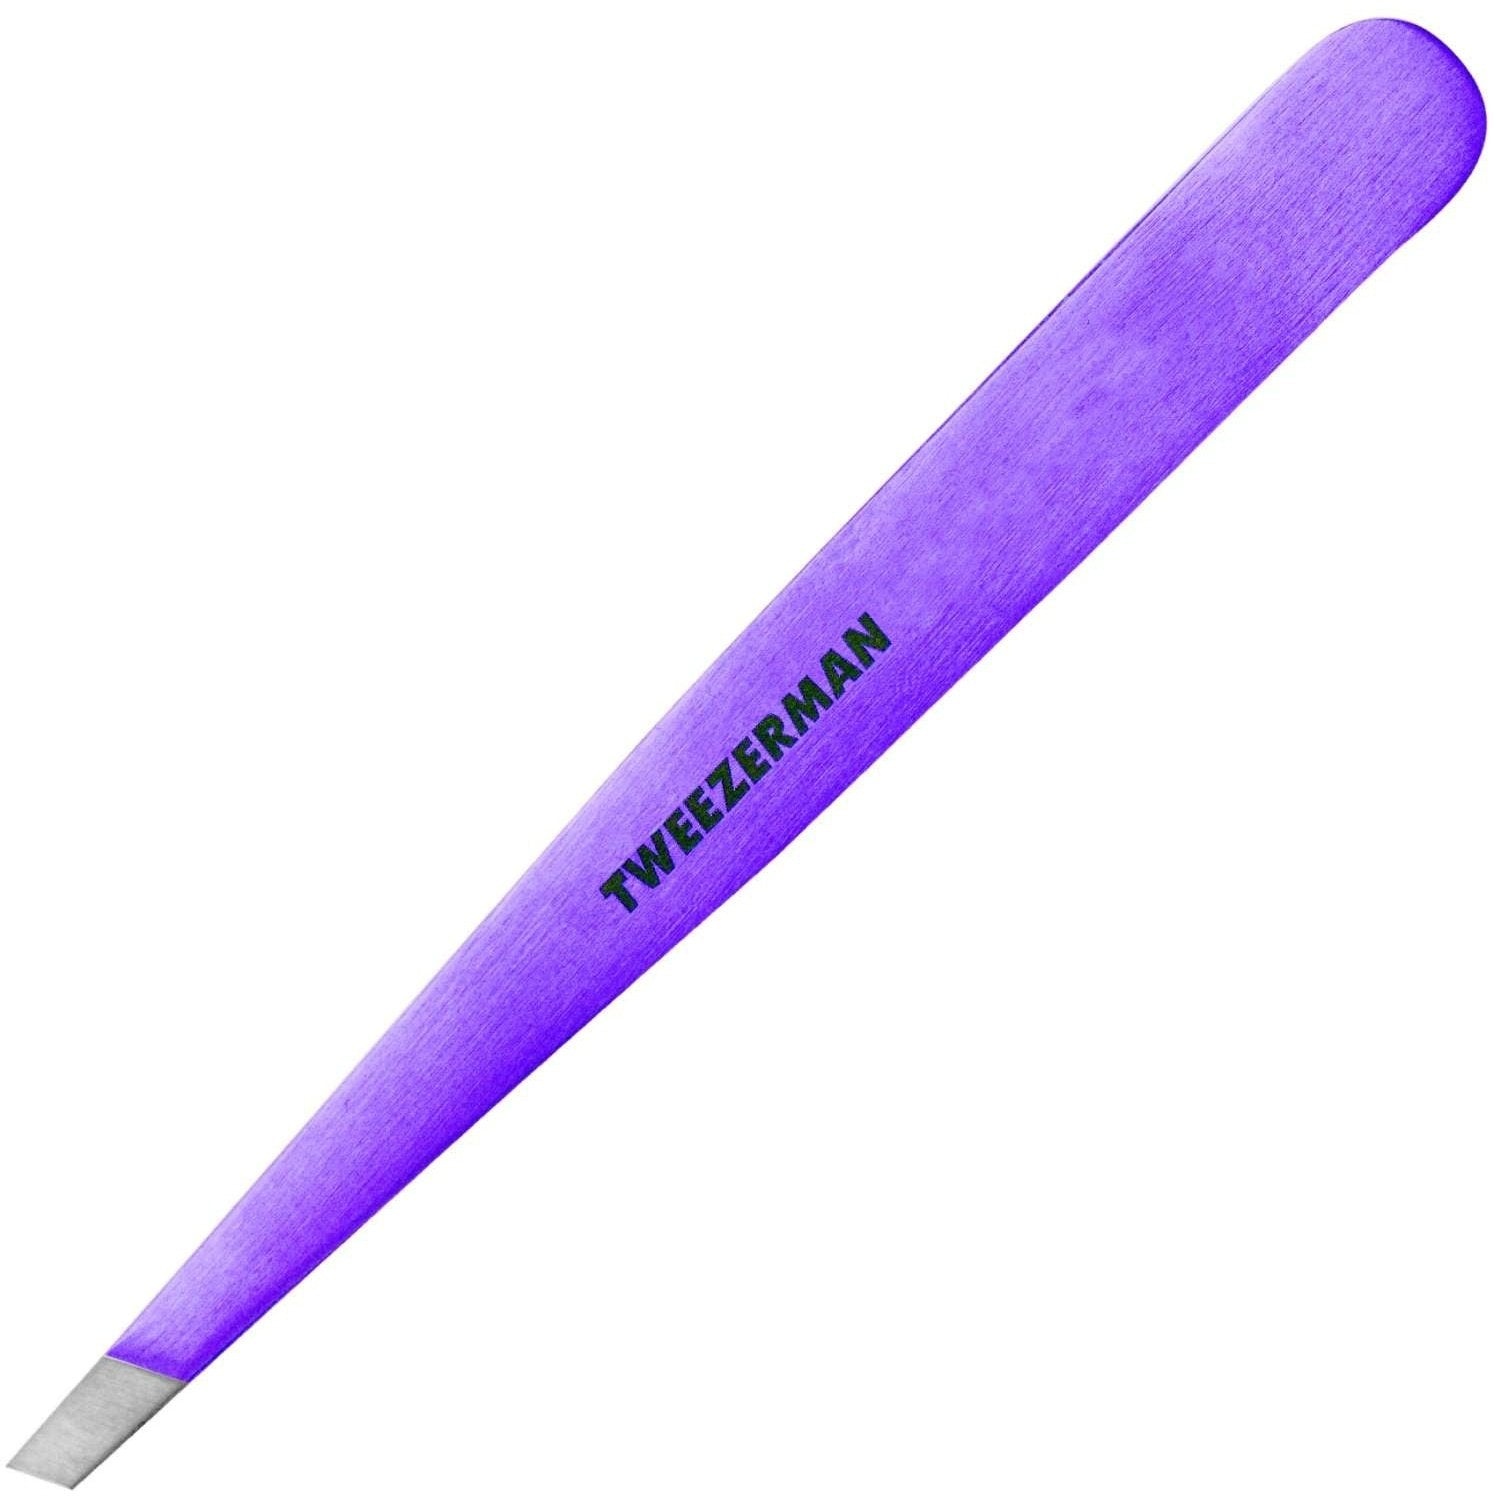
Tweezerman Tweezer Lilac
This slant tweezer in blooming lilac shade is a must-have. With high precision 25 degrees slant tip it makes plucking hair painlessly easier. The advanced tension calibration with perfectly aligned hand-filed points gives control and stronghold for a highly precise and pain-free tweezing experience.
Brand: Tweezerman
Category: Health & Beauty > Personal Care > Tweezers